Orangeburg Massacre

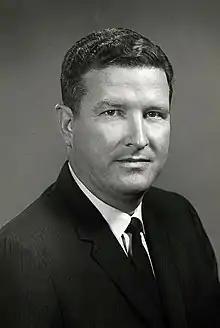
Robert McNair, Governor of South Carolina from 1965 to 1971

By the evening of Thursday, February 8, tensions were high and the police had set up a command post (nicknamed "Checkpoint Charlie") at the intersection of Russell Street and US Highway 601 to monitor the State College campus. Around 7:00 p.m., about 50 State College students gathered at the front of campus to start a bonfire. Police intervened to stop them and called up additional Highway Patrolmen to Checkpoint Charlie and to a warehouse and freight depot across from Claflin College (see map). Students began to shout insults at the police. A .22 caliber pistol was fired from a dormitory over their heads of the police stationed near the warehouse and freight depot. About 9:30 p.m., a larger group of students led by State College student Henry Smith made a second attempt at building a bonfire. This time they were successful, using wood from a nearby abandoned house. About 200 students from State College, Claflin, and Wilkinson High School spent the next hour gathered around the bonfire in good spirits. They told reporters that they would stay as long as the police did.